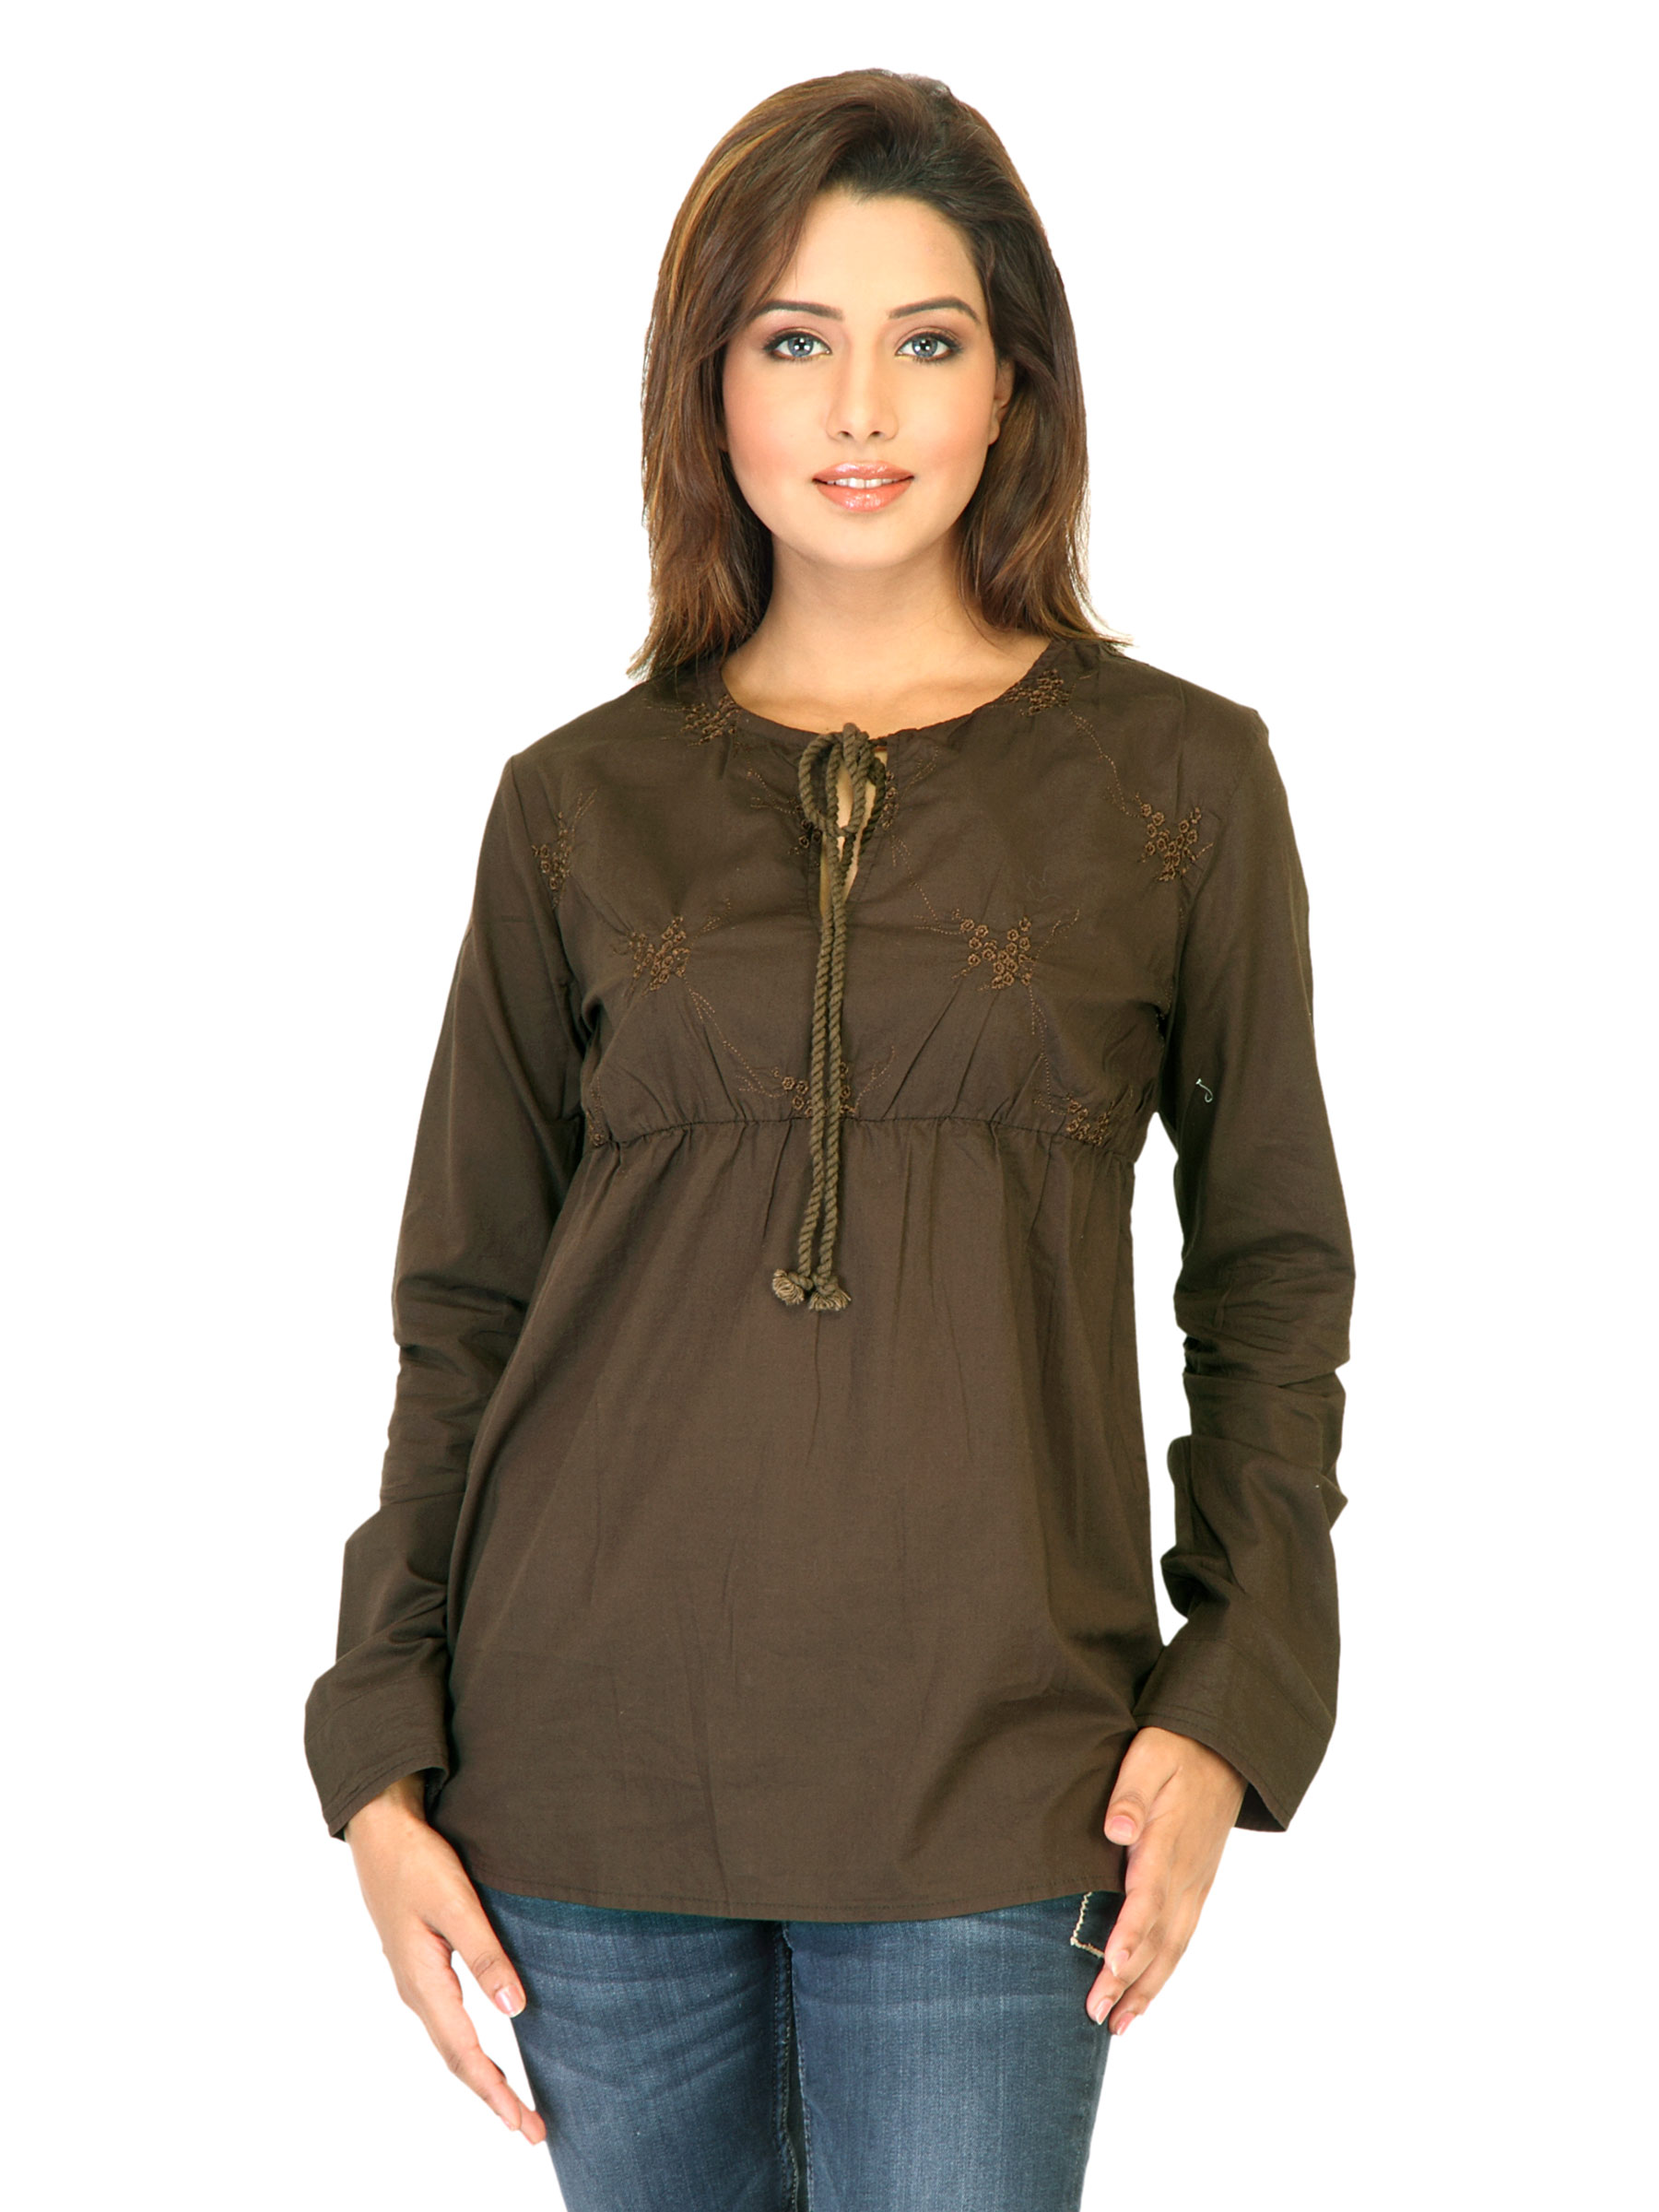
Flying Machine Women Solid Brown Tops
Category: Apparel / Topwear / Tops
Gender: Women
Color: Brown
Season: Fall 2011
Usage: Casual